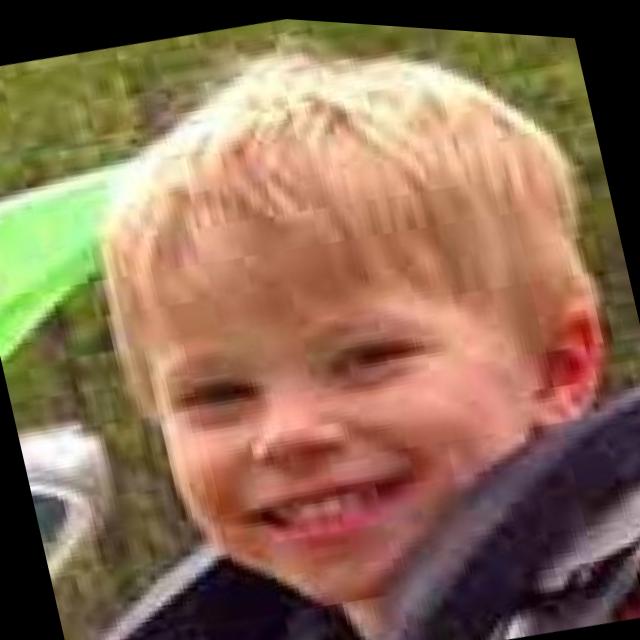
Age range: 0-12